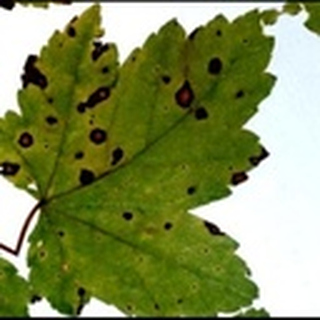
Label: cotton_target_spot